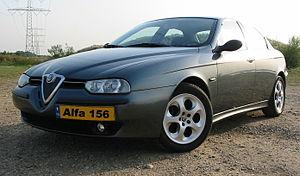
L'histoire d'Alfa Romeo, le constructeur automobile italien, connu pour sa production d'automobiles aux caractères sportifs, a débuté le 24 juin 1910 avec la fondation à Milan de l'ALFA. En 1918, la société change son nom pour « Alfa Romeo » à la suite de l'acquisition de la société par Nicola Romeo.
Alfa Romeo est une société de construction d'automobiles italienne fondée le 24 juin 1910 à Milan. Depuis 1986, ce constructeur automobile fait partie du groupe Fiat SpA et constitue depuis février 2007 une division de Fiat Group Automobiles SpA qui regroupe toutes les marques automobiles du groupe Fiat Chrysler Automobiles. Il était auparavant la propriété de l'État italien, à travers sa holding publique IRI, de 1933 à 1986.
Walter De Silva né le 27 février 1951 à Lecco, est un designer automobile italien.